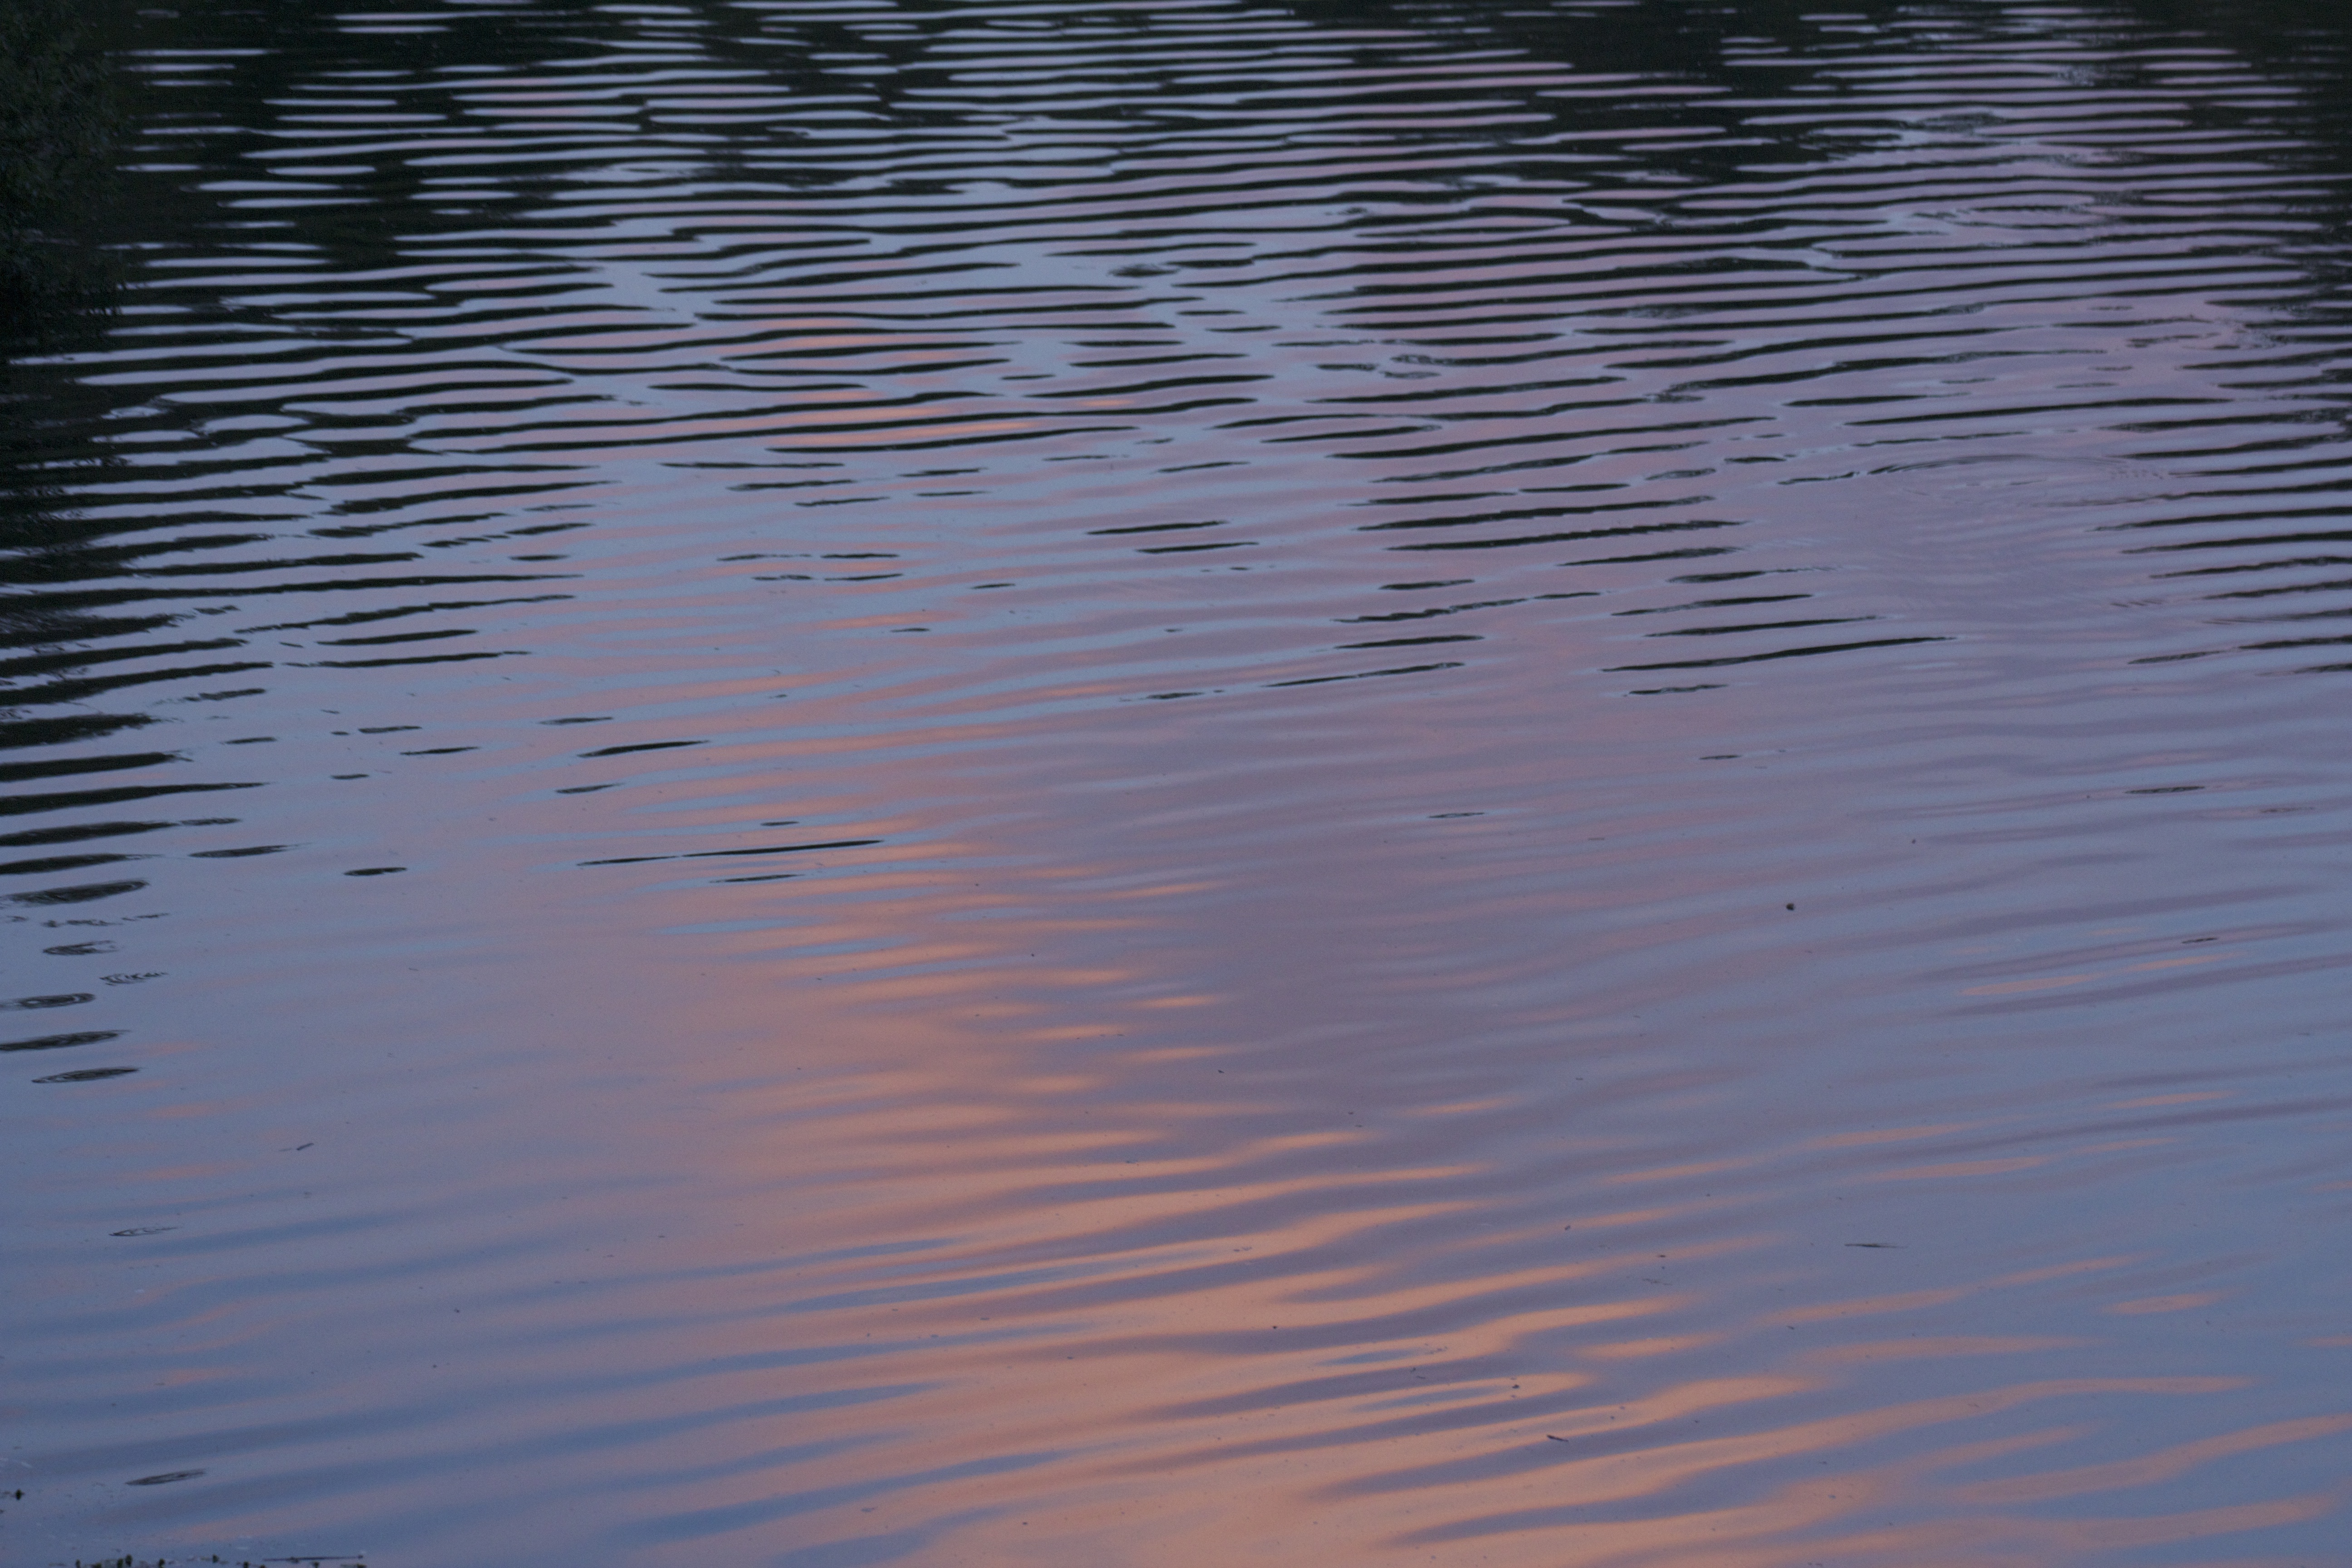
water, wood, sunset, sunlight, leaf, wave, floor, river, line, reflection